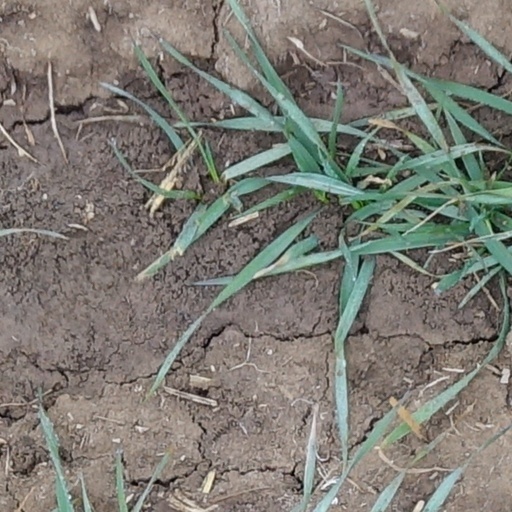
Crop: wheat